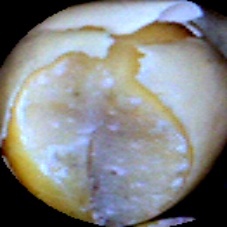
Label: Broken